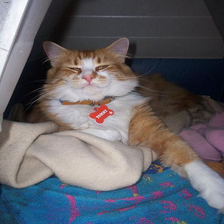
Species: cat
Breed: Maine Coon